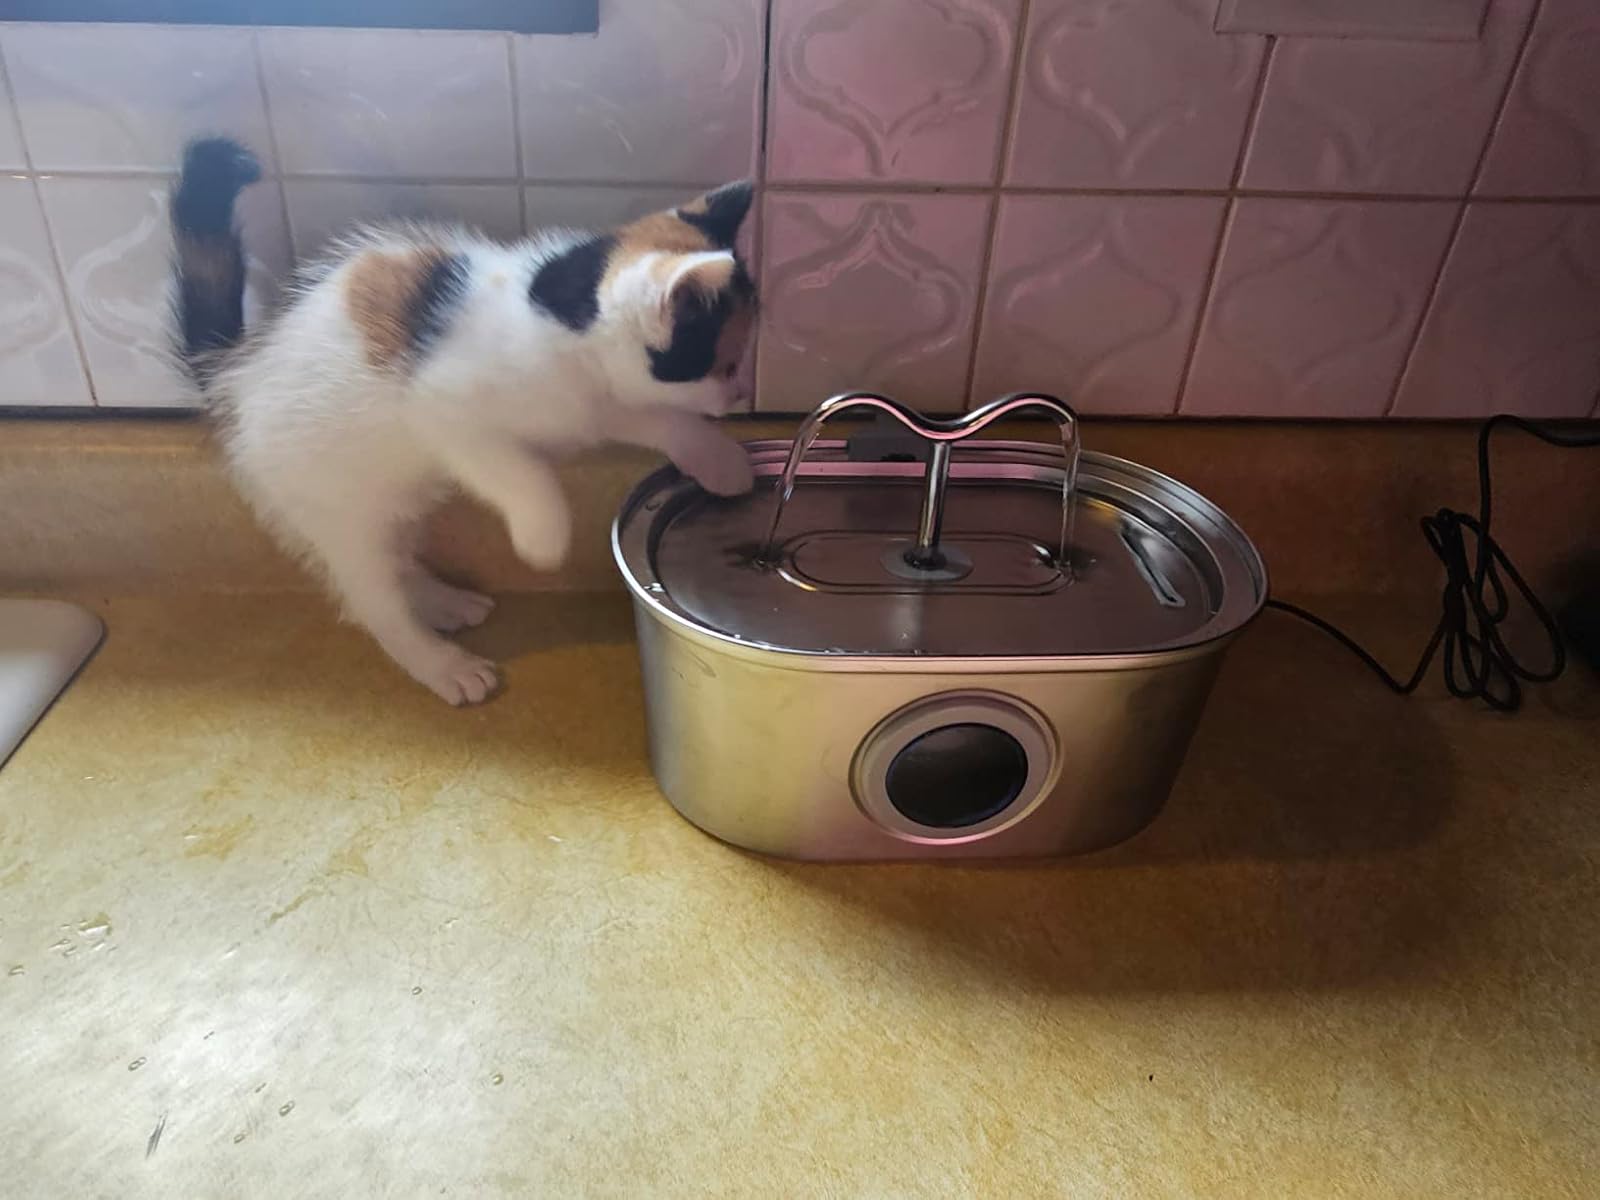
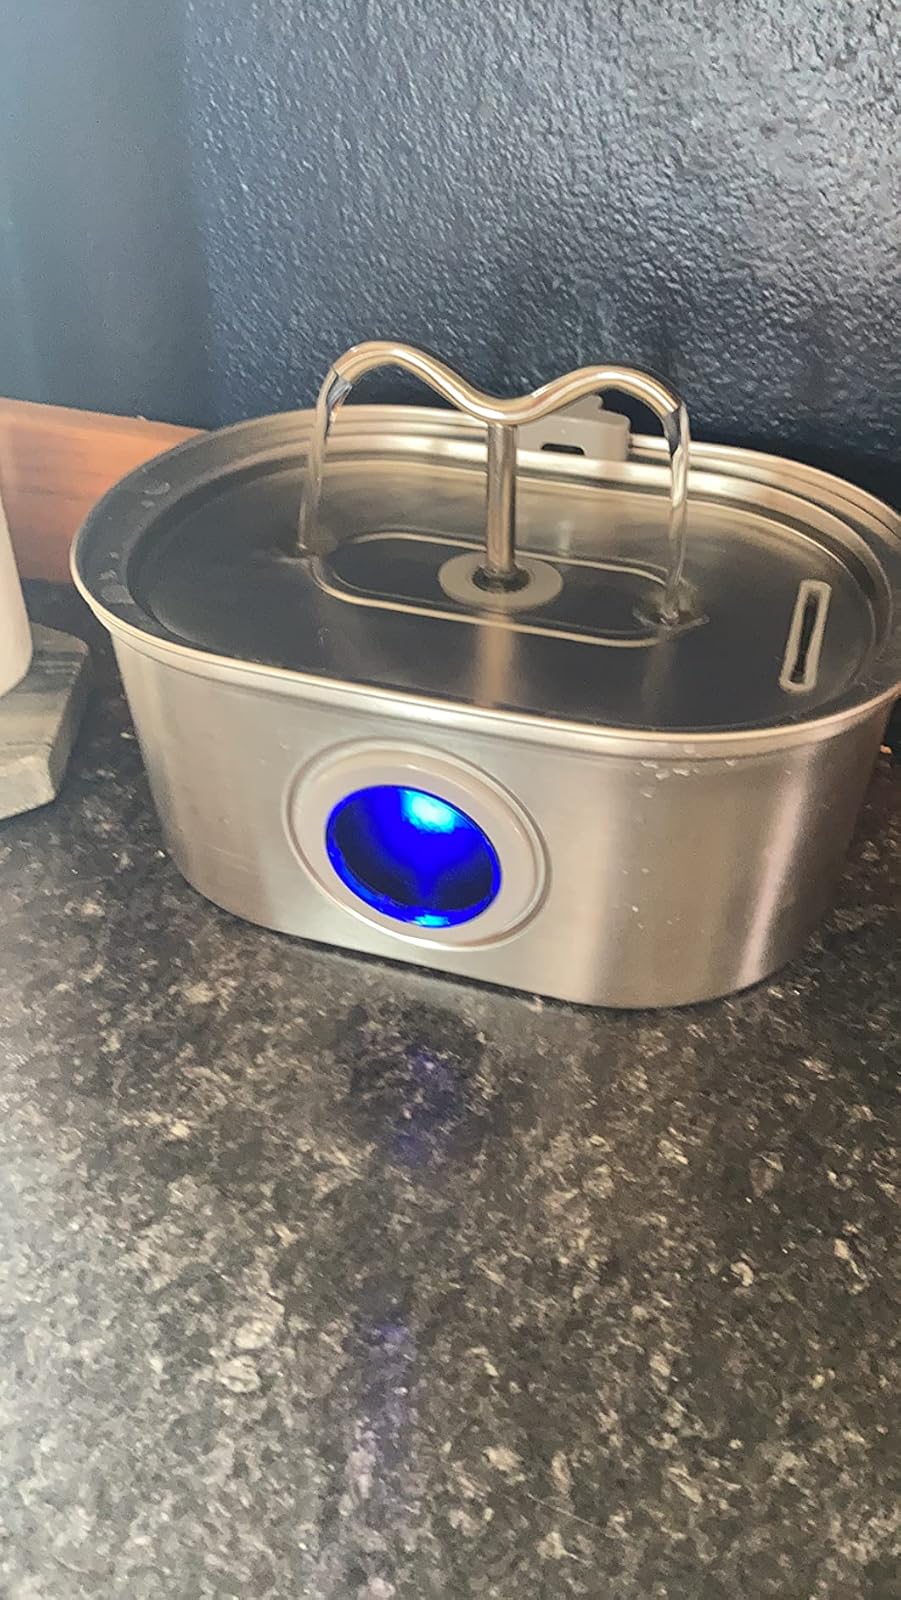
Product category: items_bowl
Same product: yes